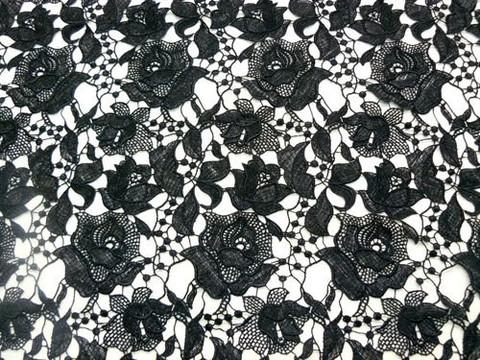
Texture: lacelike